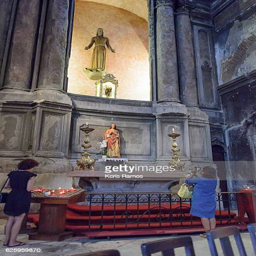
vertical photograph of faithful praying inside the church of person